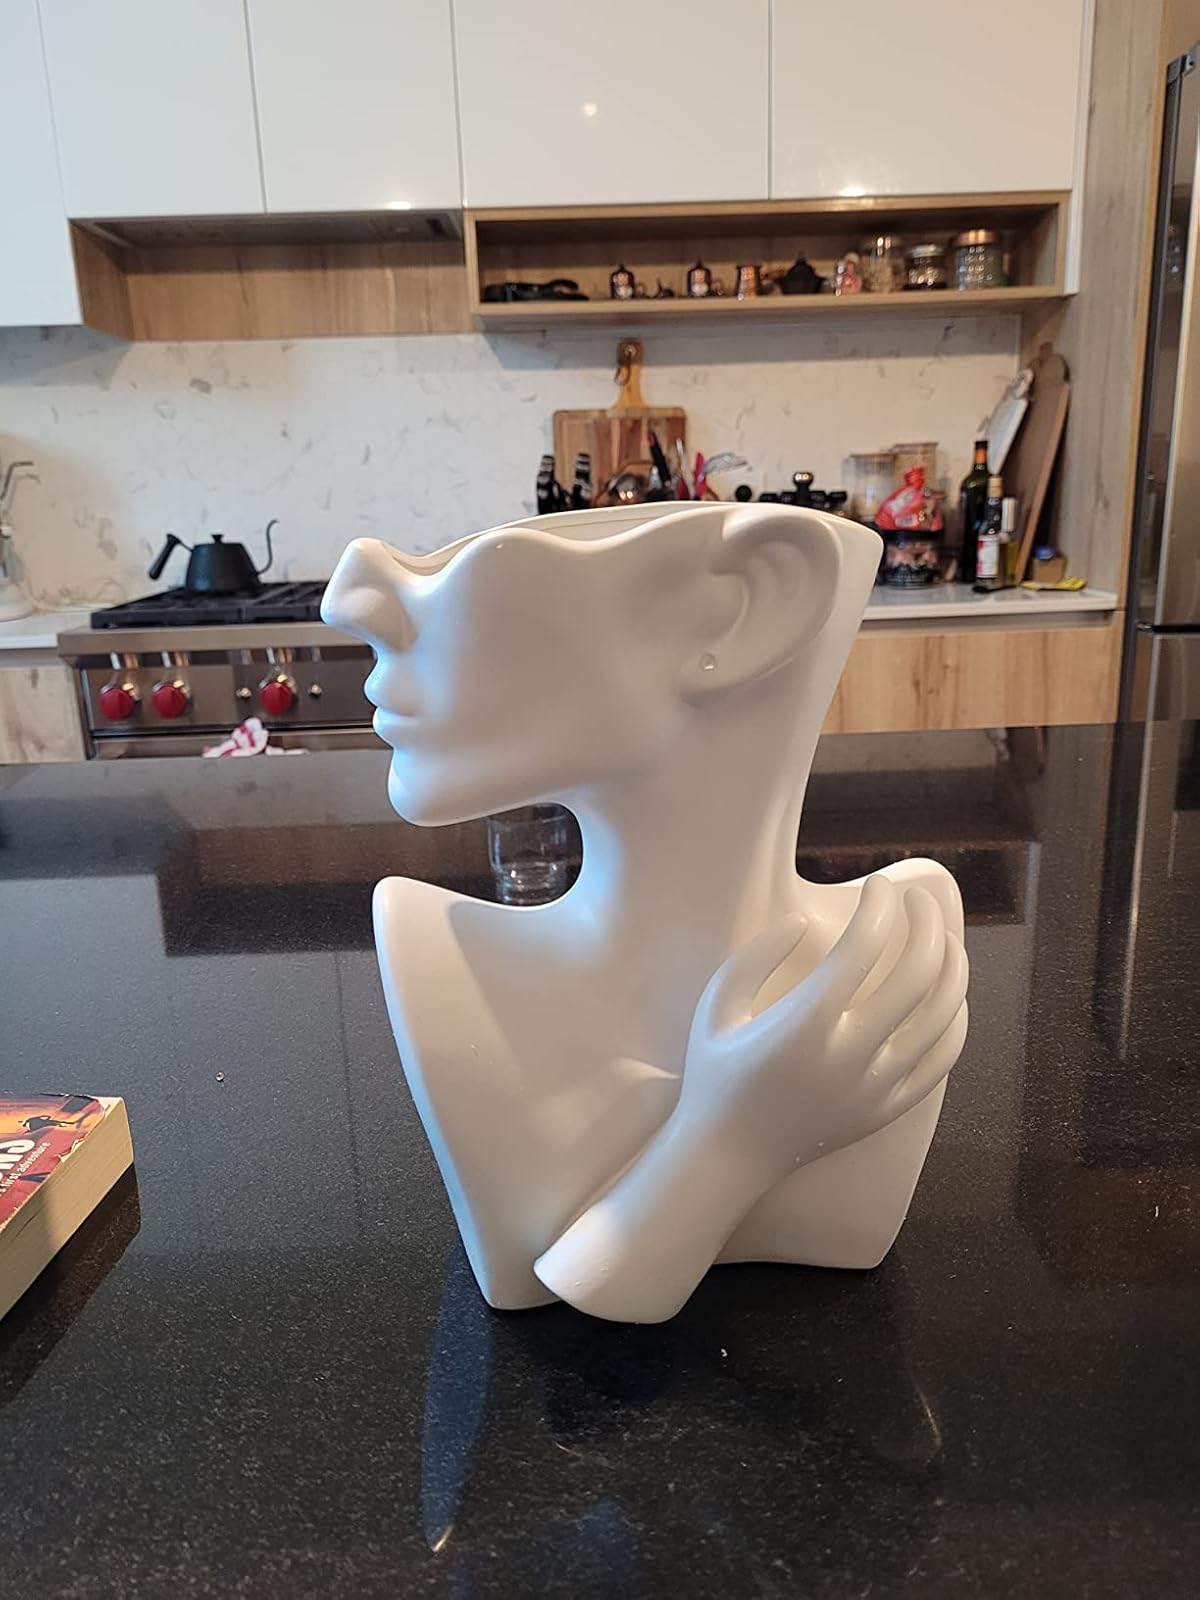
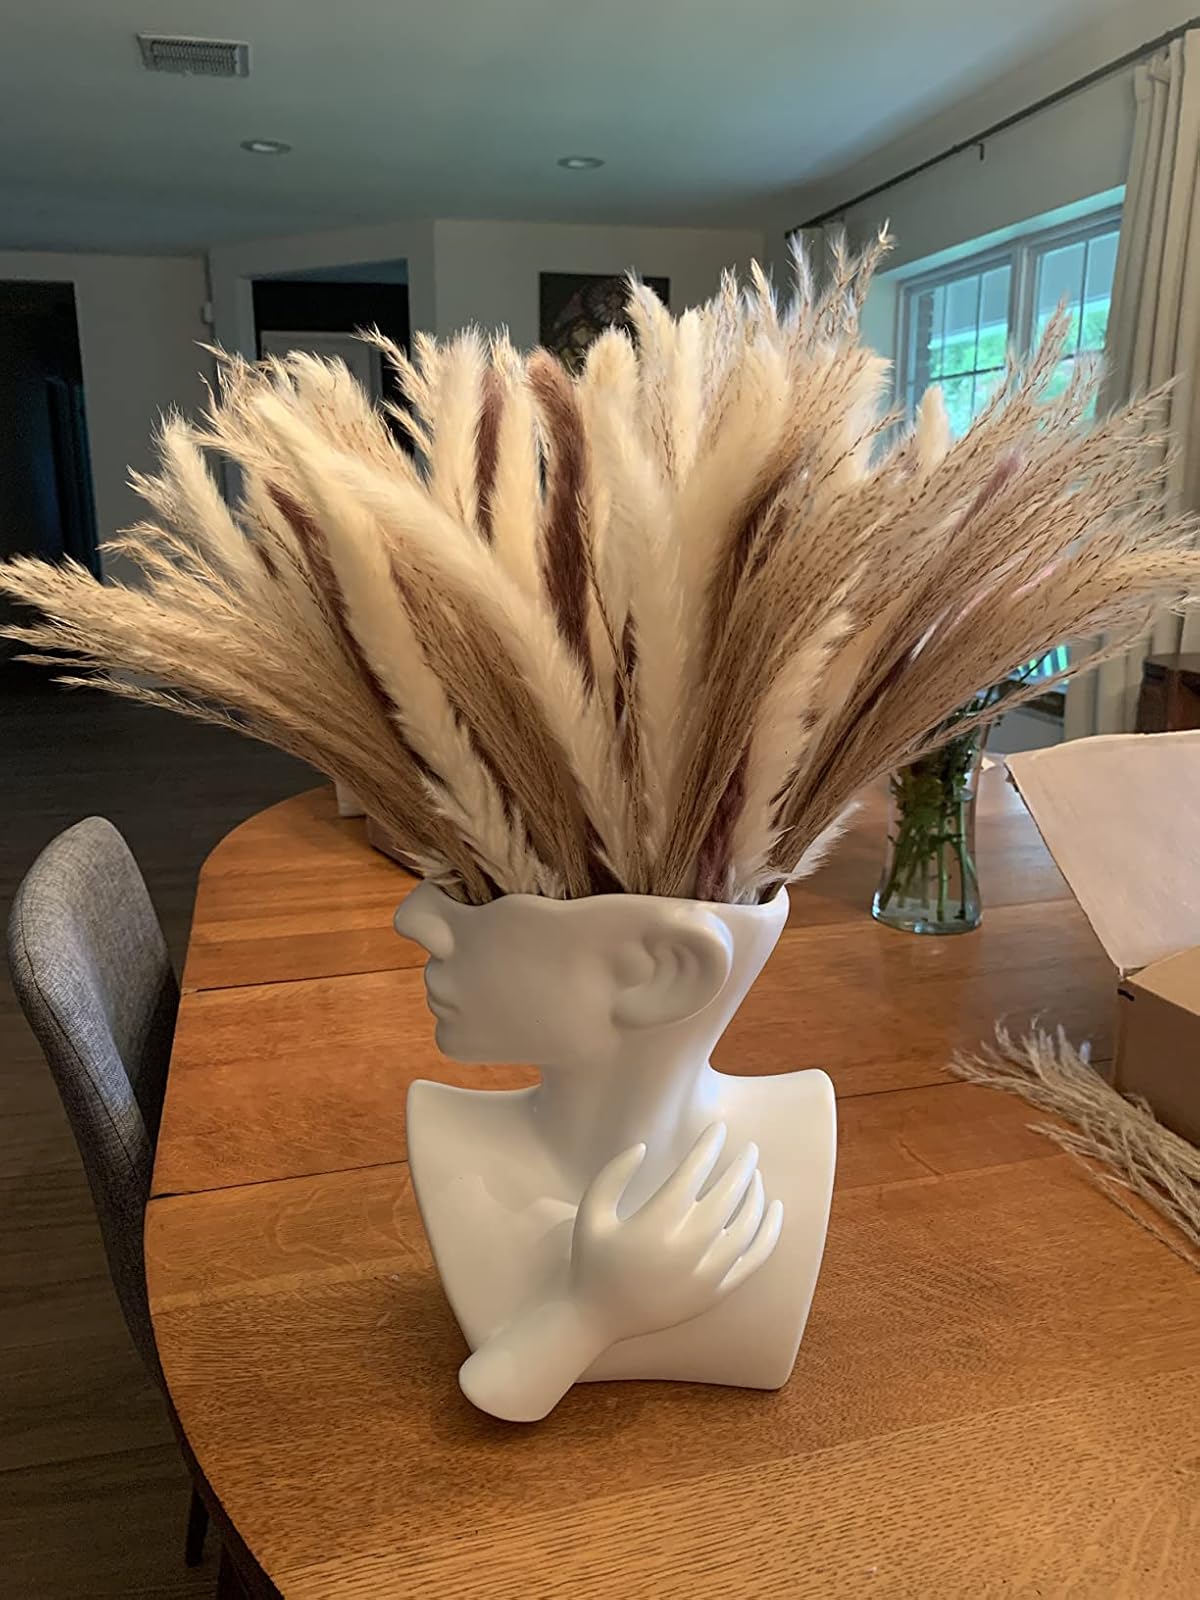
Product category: vase
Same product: yes